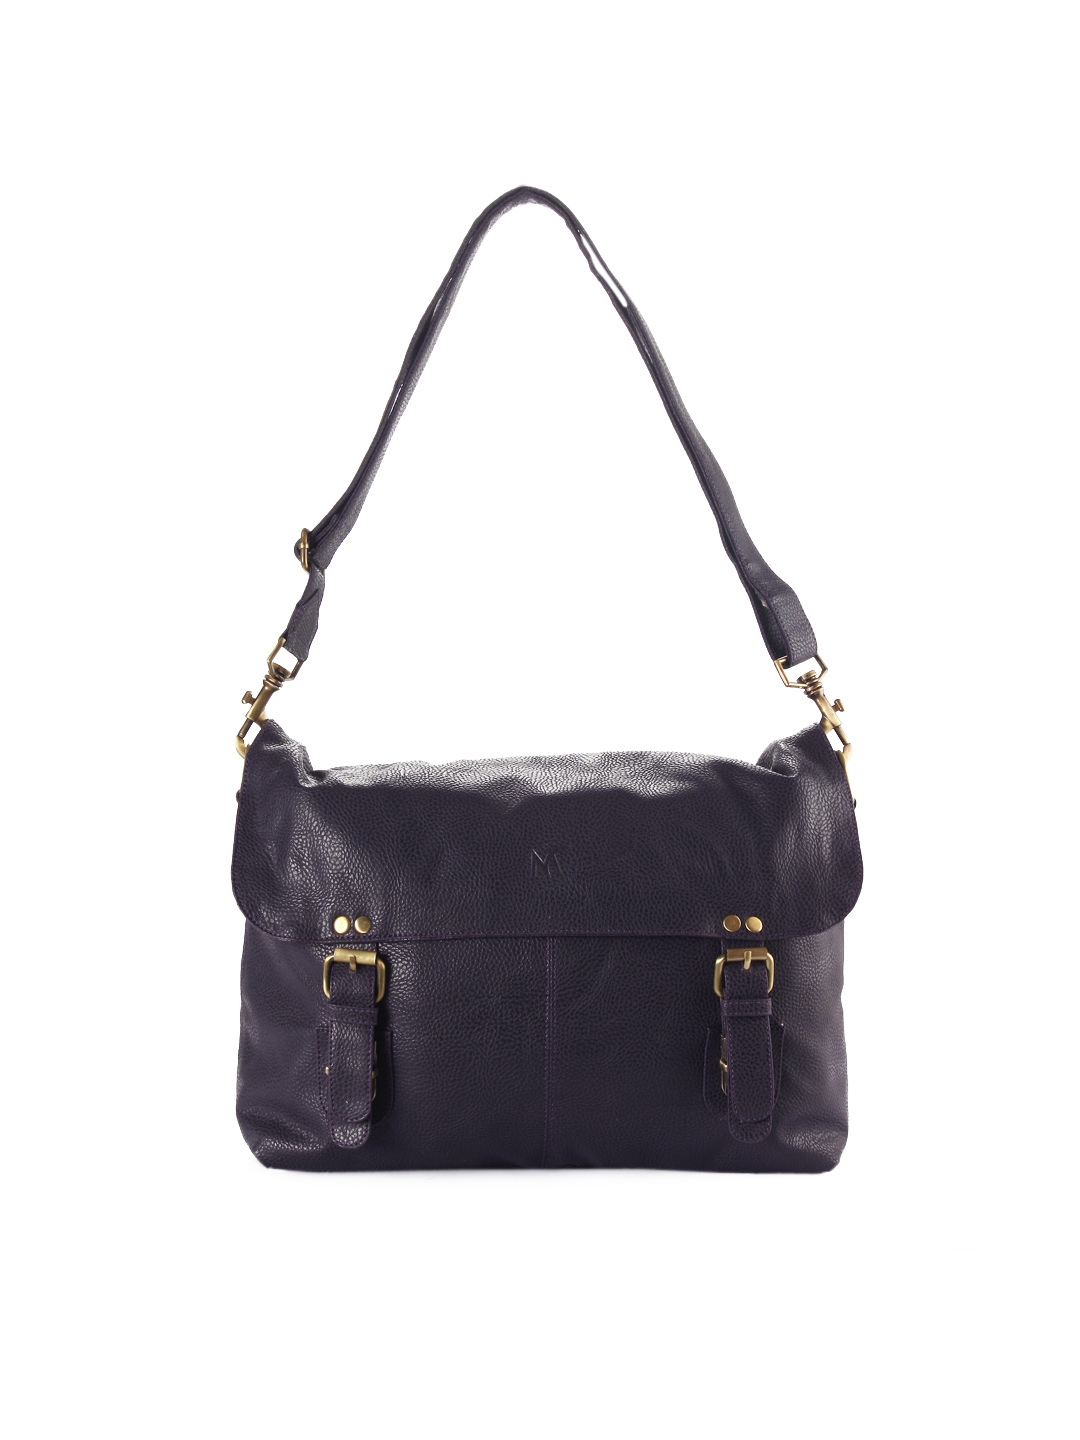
Murcia Women Purple Handbag
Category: Accessories / Bags / Handbags
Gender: Women
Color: Purple
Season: Winter 2015
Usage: Casual